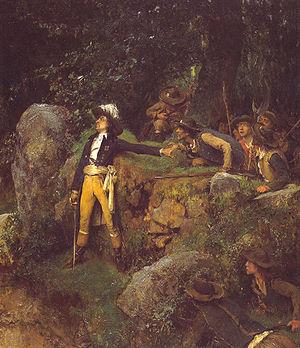
Embuscade de chouans
Georges Cadoudal, né à Brec'h le 1ᵉʳ janvier 1771 et mort guillotiné le 25 juin 1804 à Paris, est un général chouan, commandant de l'Armée catholique et royale de Bretagne.